Eduard Zirm

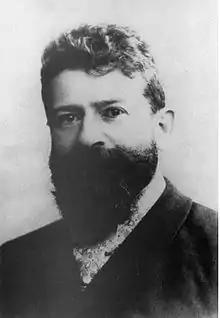
Eduard Zirm (1863-1944)

Eduard Konrad Zirm (18 March 1863 – 15 March 1944) was an Austrian ophthalmologist who performed the first successful human full-thickness corneal transplant on 7 December 1905.